Boroughs in the Czech Republic

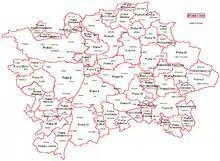
Districts of Prague

In the Capital City of Prague, the term "city region" has special meaning, distinct from its use in other municipalities. According to national Act on The Territorial Division of The State number 36/1960, since July 1, 1960, Prague was divided into ten city regions (Prague 1 through Prague 10). Originally, these regions had their own political power structures, initially national committees, and later district councils and district offices. Since 1988, these authorities have slowly been subsumed by the 57 city districts of Prague. Today, they do not have their own political autonomy, but they sometimes retain certain national-level functions (for example, the city region Prague 3, as distinct from city district Prague 3 (though they are geographically identical at the moment) is the seat of the District Court (Czech: "okresní soud") of Prague 3).